Shin-Ming Tan

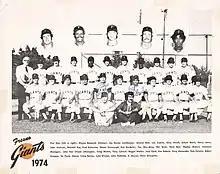
1974 Fresno Giants

Tan later coached for the Chinese Cultural University and the Brother Hotels collegiate and amateur teams. In the 1986 Baseball World Cup, he coached for Team Taiwan and was manager of the team in the 1988 Haarlem Baseball Week ("Haarlemse Honkbalweek"). From 1991 to 1993, Tan was manager of the Mercuries Tigers of the Chinese Professional Baseball League (CPBL), guiding them to a 104–147 record. He was briefly a visiting coach in the Korea Baseball Organization, working with the Lotte Giants. Tan threw a knuckleball, fastball and curveball.